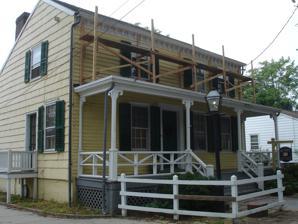
Building: Kearny Cottage
Country: United States of America
Year built: 1781
Historic house in New Jersey, United States United States historic place Lawrence Kearny House U.S. National Register of Historic Places New Jersey Register of Historic Places The Lawrence House in fall 2011 Show map of Middlesex County, New Jersey Show map of New Jersey Show map of the United States Location 63 Catalpa Avenue Perth Amboy , New Jersey Coordinates 40°30′23″N 74°15′57″W / 40.50639°N 74.26583°W / 40.50639; -74.26583 Built 1781 Architectural style 18th century vernacular NRHP reference No. 76001166 NJRHP No. 1894 Significant dates Added to NRHP May 28, 1976 Designated NJRHP September 16, 1975 The Kearny Cottage is a historic home in Perth Amboy , Middlesex County , New Jersey , United States. It is open to the public as a historic house museum and is operated by Kearny Cottage Historical Society. Built in 1781, it was originally located on High Street but was moved to Sadowski Parkway when the last Kearny descendant died in the 1920s.  The building was later moved again to where it now stands at 63 Catalpa Avenue, just inland from the mouth of the Raritan River . The four-room cottage is a museum operated by Kearny Cottage Historical Society and serves as a repository for many items donated by citizens of Perth Amboy reflecting the maritime history of its owners and the city. A colonial garden is located on the grounds. The cottage was home Elizabeth Lawrence Kearny , the poet Lady Scribblerus, and Michael Kearny. Their son, Lawrence Kearny was born and died in the house. Commodore Kearny was famous for his open door trade policy with China and he was known as “the Sailor Diplomat.” The house is listed on the New Jersey Register of Historic Places and National Register of Historic Places as the Lawrence Kearny House See also List of the oldest buildings in New Jersey National Register of Historic Places listings in Middlesex County, New Jersey References